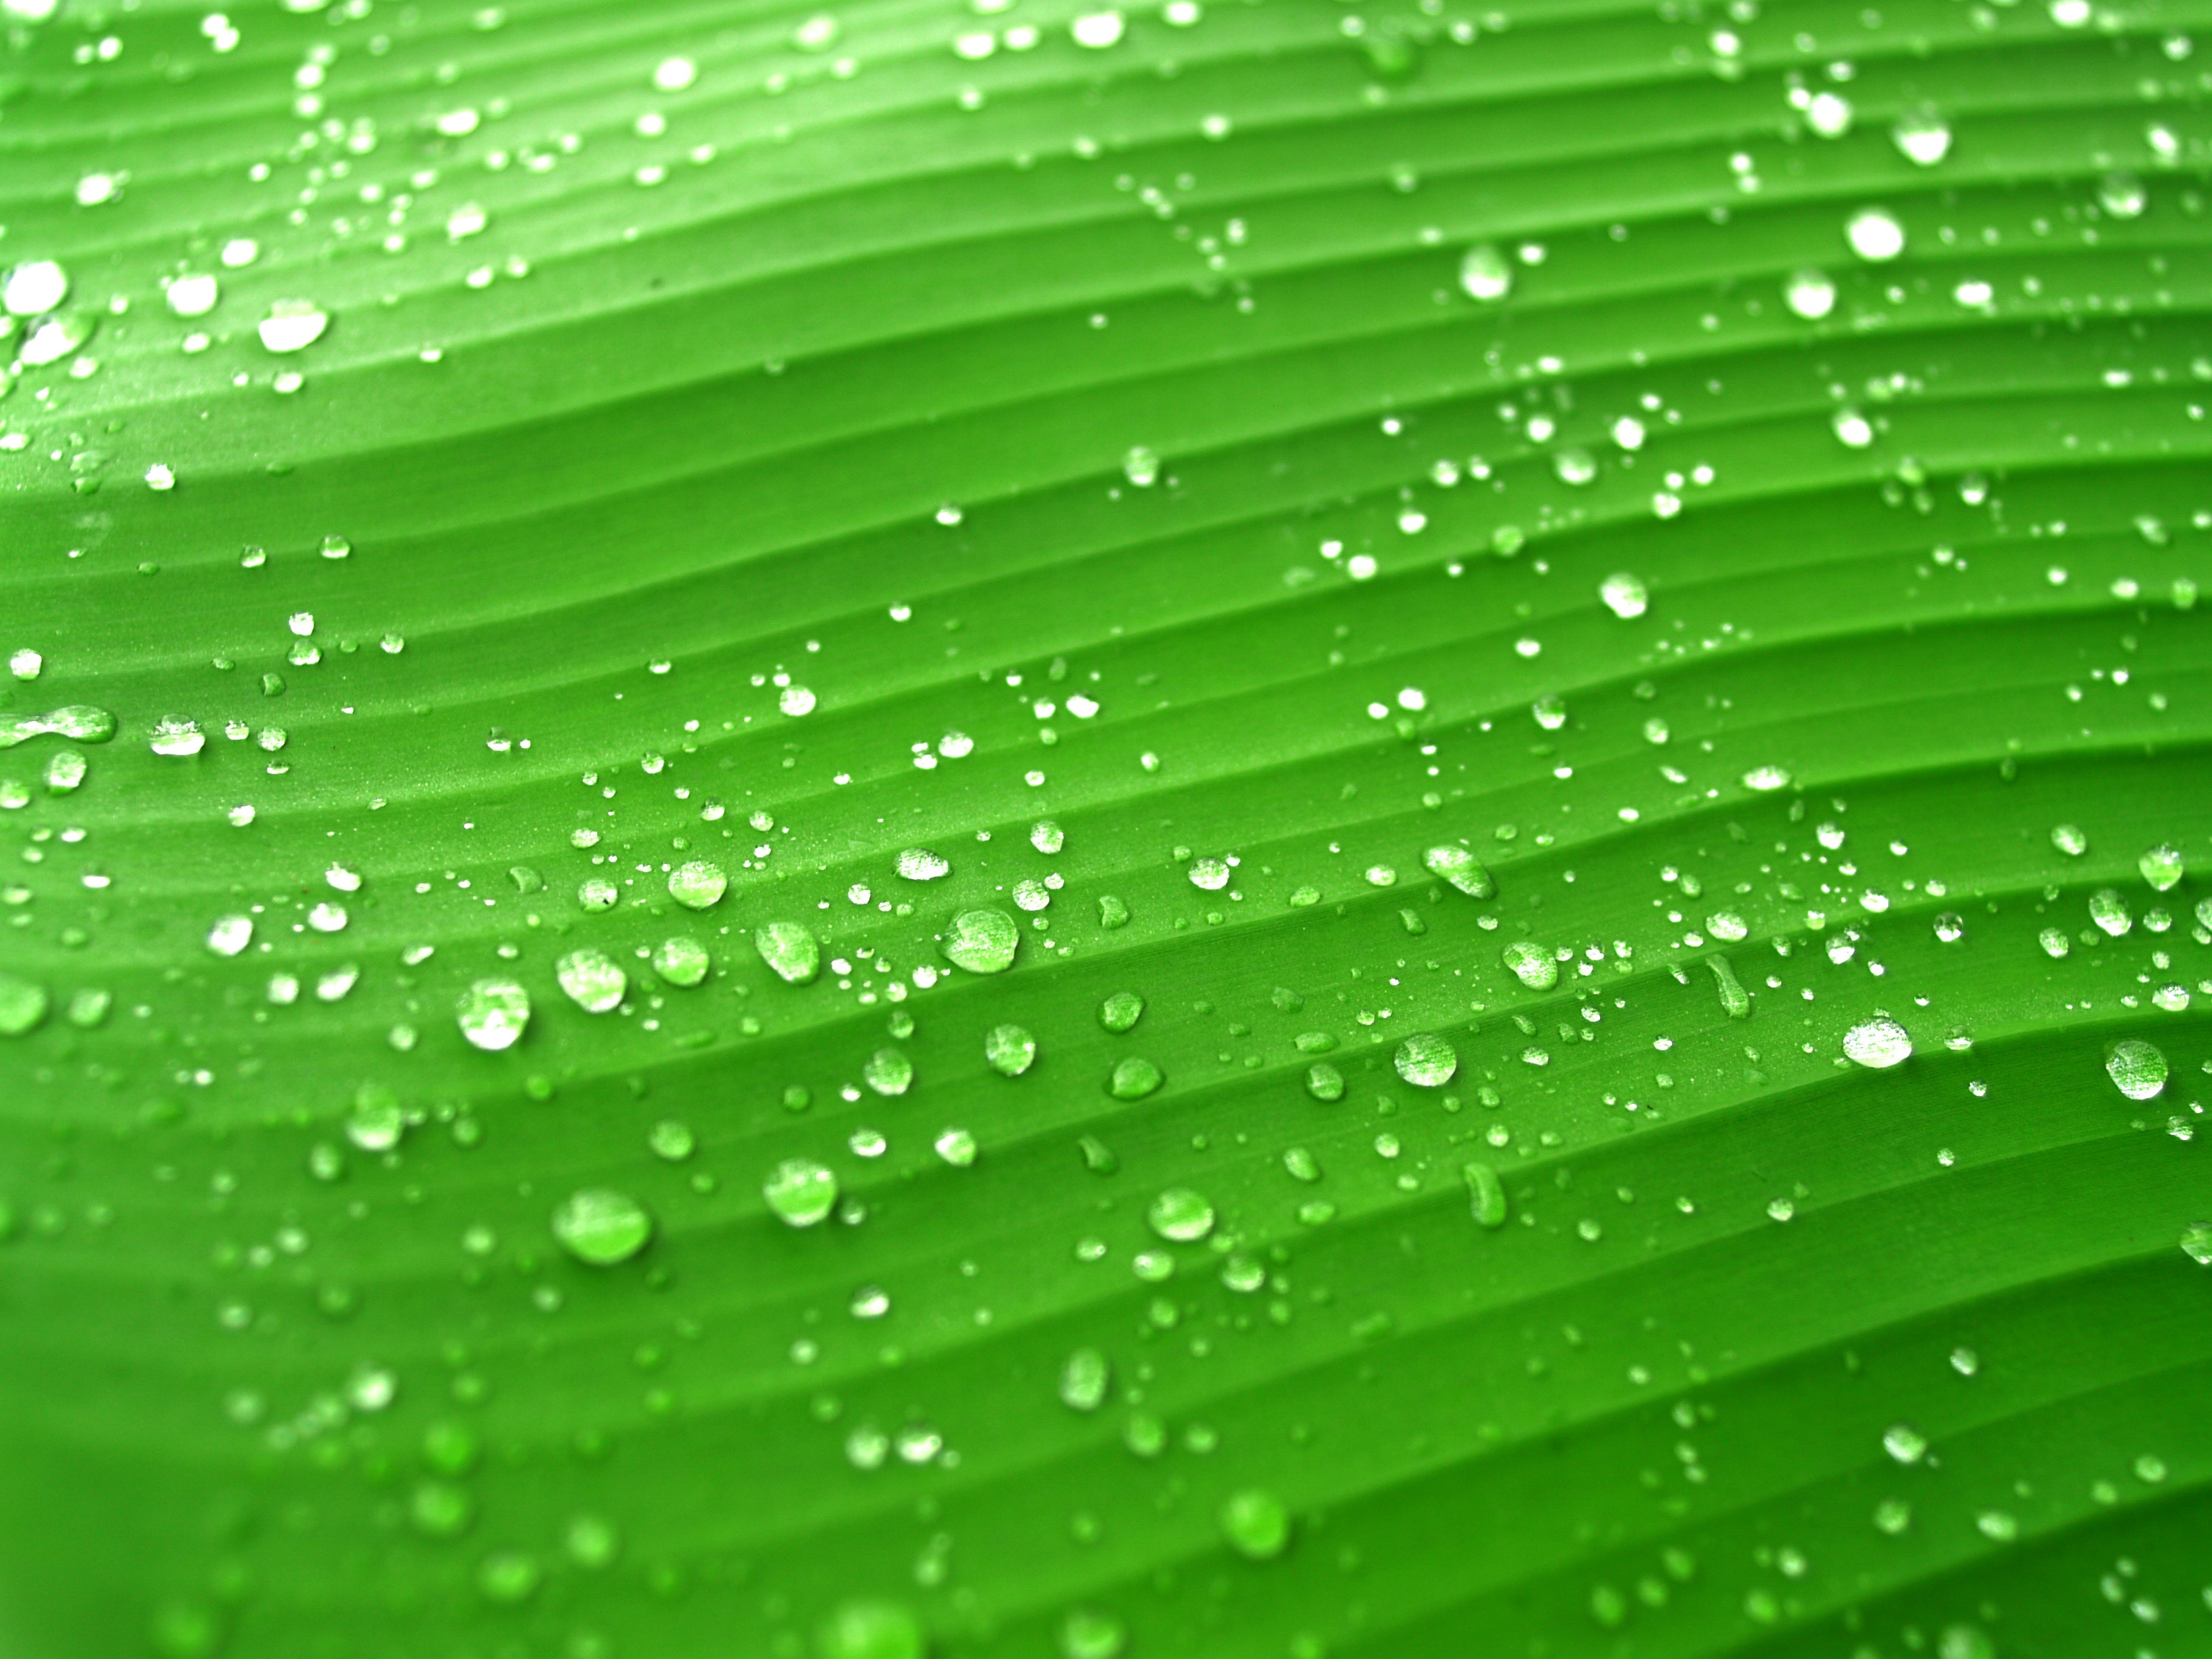
water, nature, grass, droplet, drop, dew, liquid, growth, plant, meadow, sunlight, morning, rain, leaf, flower, petal, raindrop, wet, isolated, summer, environment, line, green, reflection, herb, macro, small, weather, condensation, closeup, healthy, flora, bubble, circle, life, freshness, close up, outdoors, dewdrop, bright, climate, drops, sphere, ornamental, purity, harmony, moisture, macro photography, plant stem